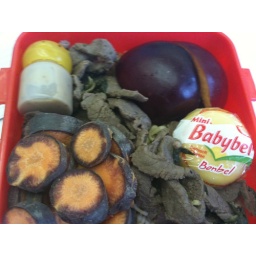
Steak with finger and garlic over ramen, Babybel, Arkansas Black apple and orange and purple carrot with sesame dressing.